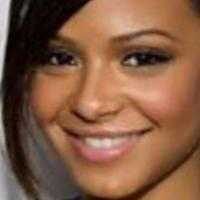
Age group: age 21-30